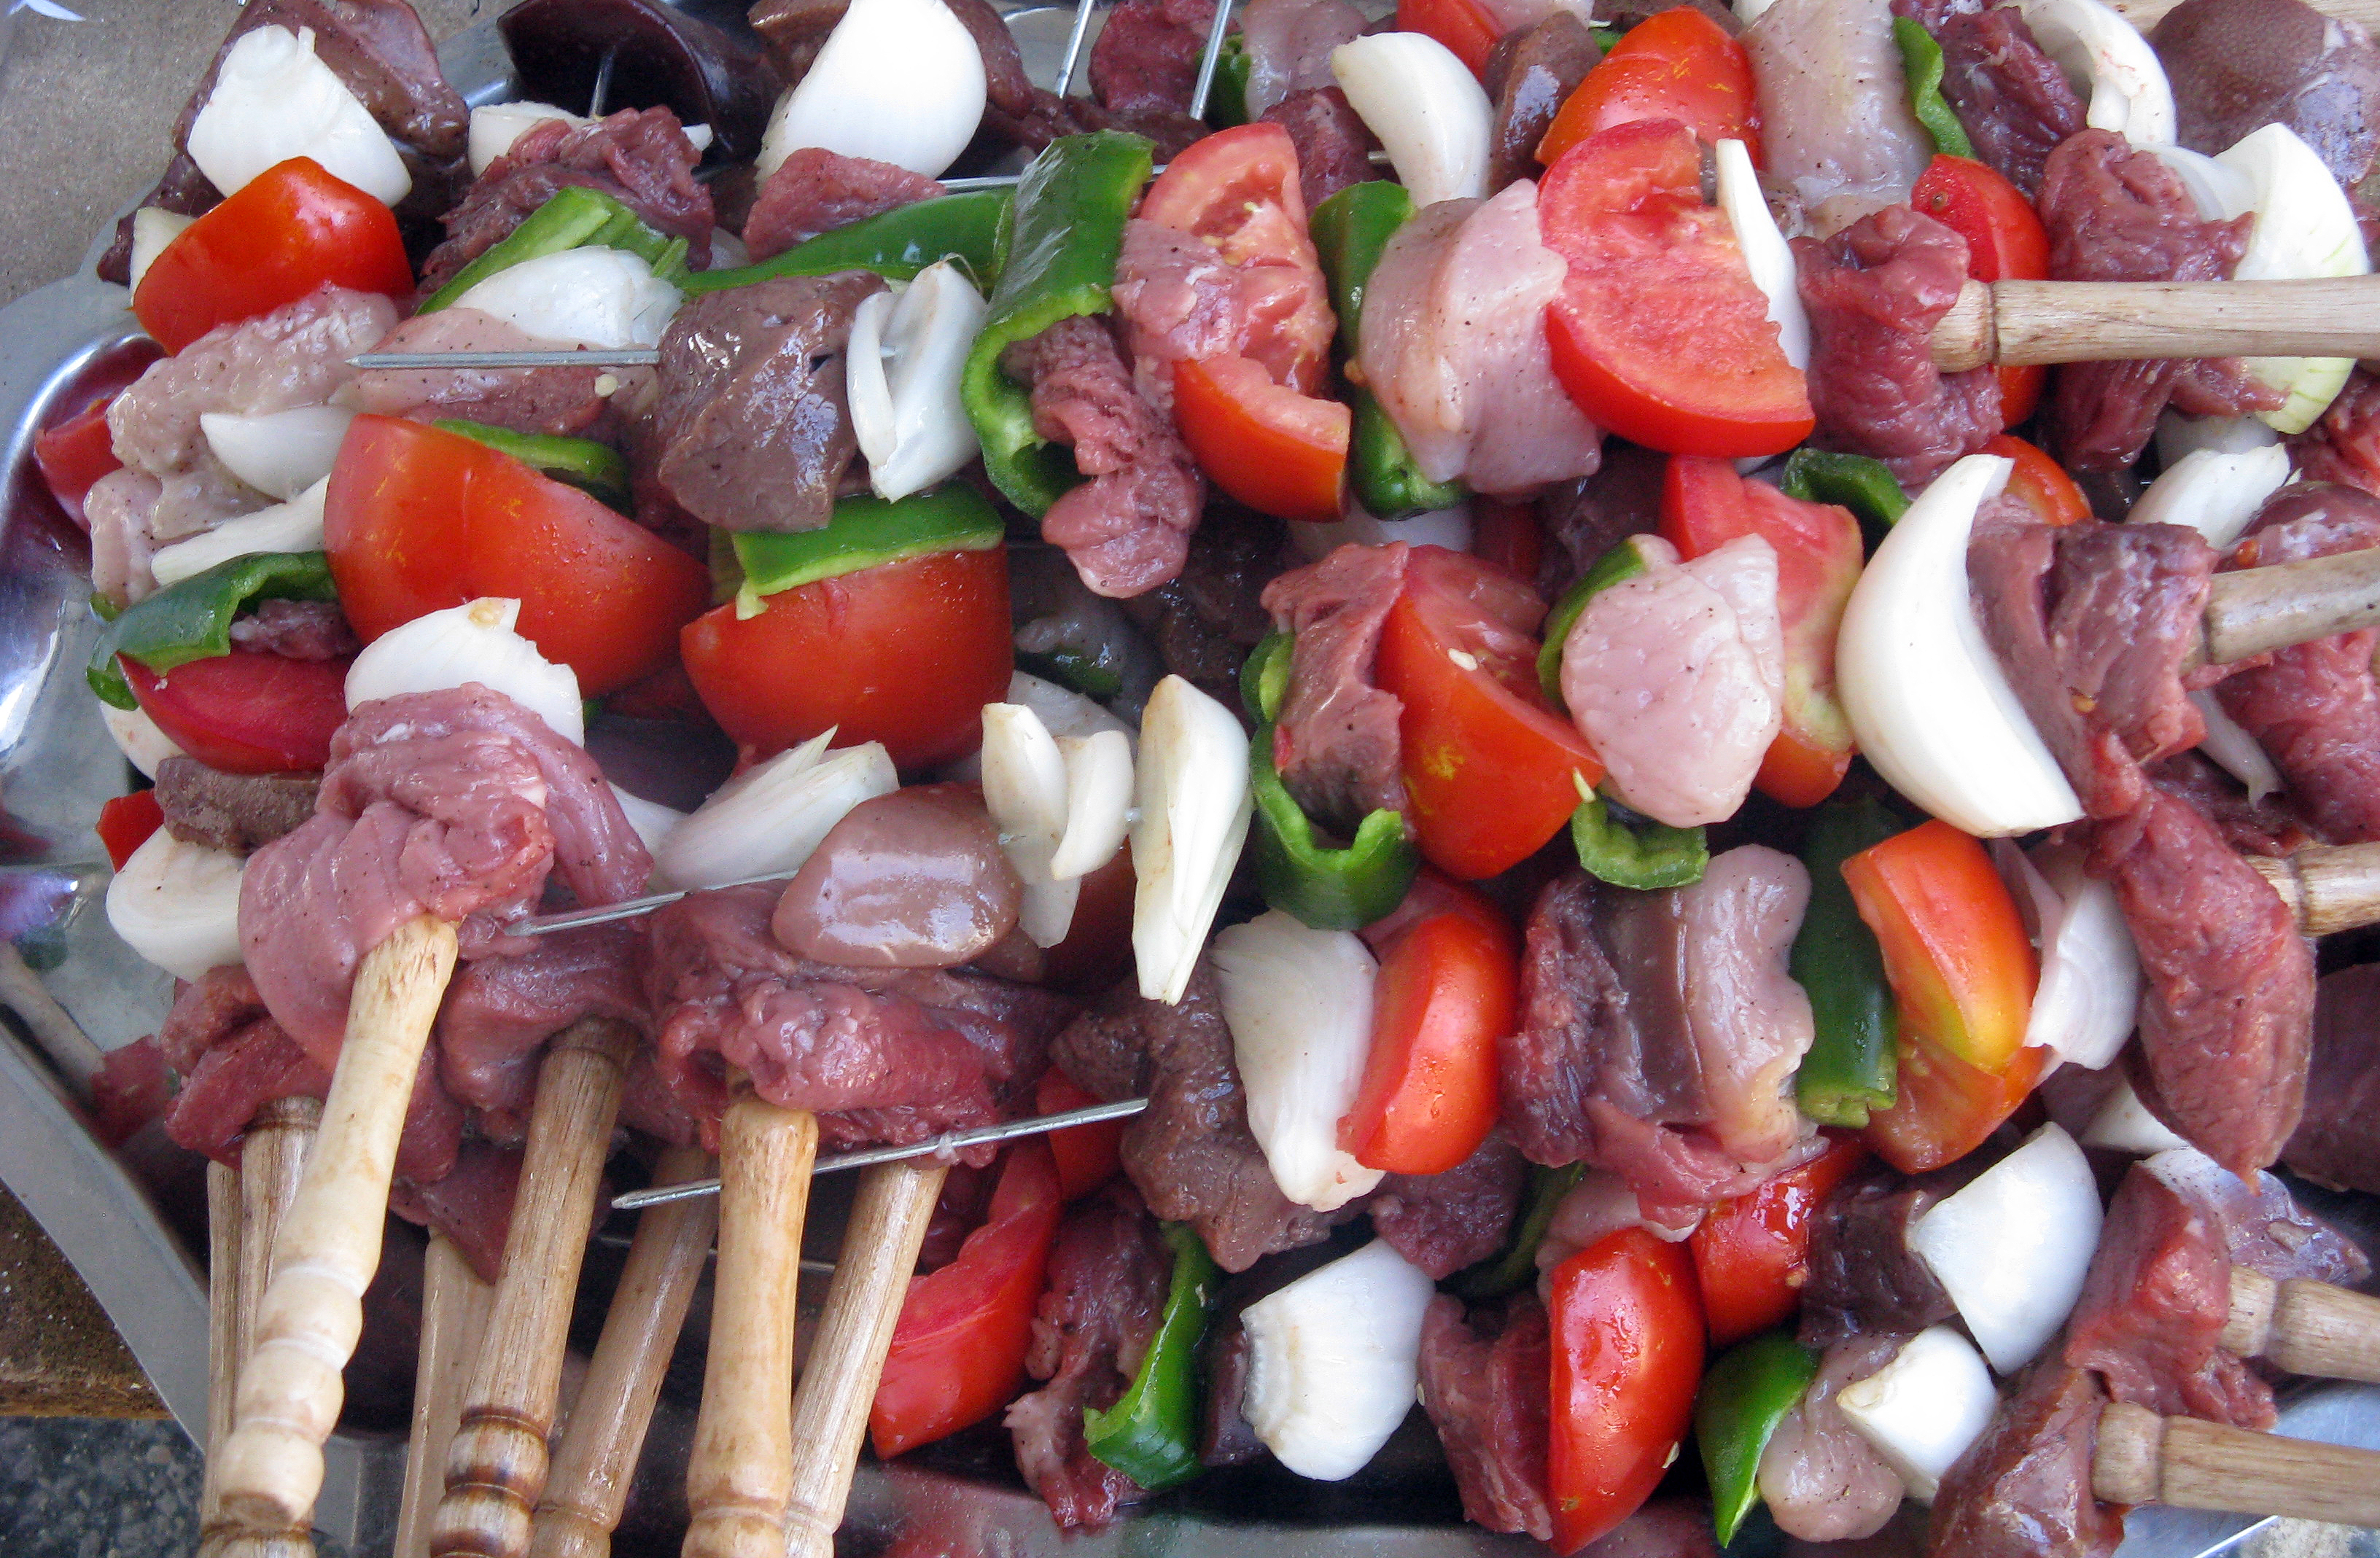
dish, meal, food, eat, barbecue, cuisine, grill, mushrooms, skewer, enjoy, kebab, embers, meat, meat skewer, brochette, vegetable, grilled food, salad, shashlik, appetizer, mediterranean food, vegetarian food, finger food, animal source foods, recipe, beef